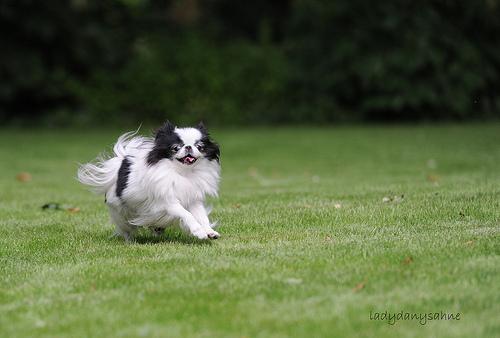
Breed: japanese chin